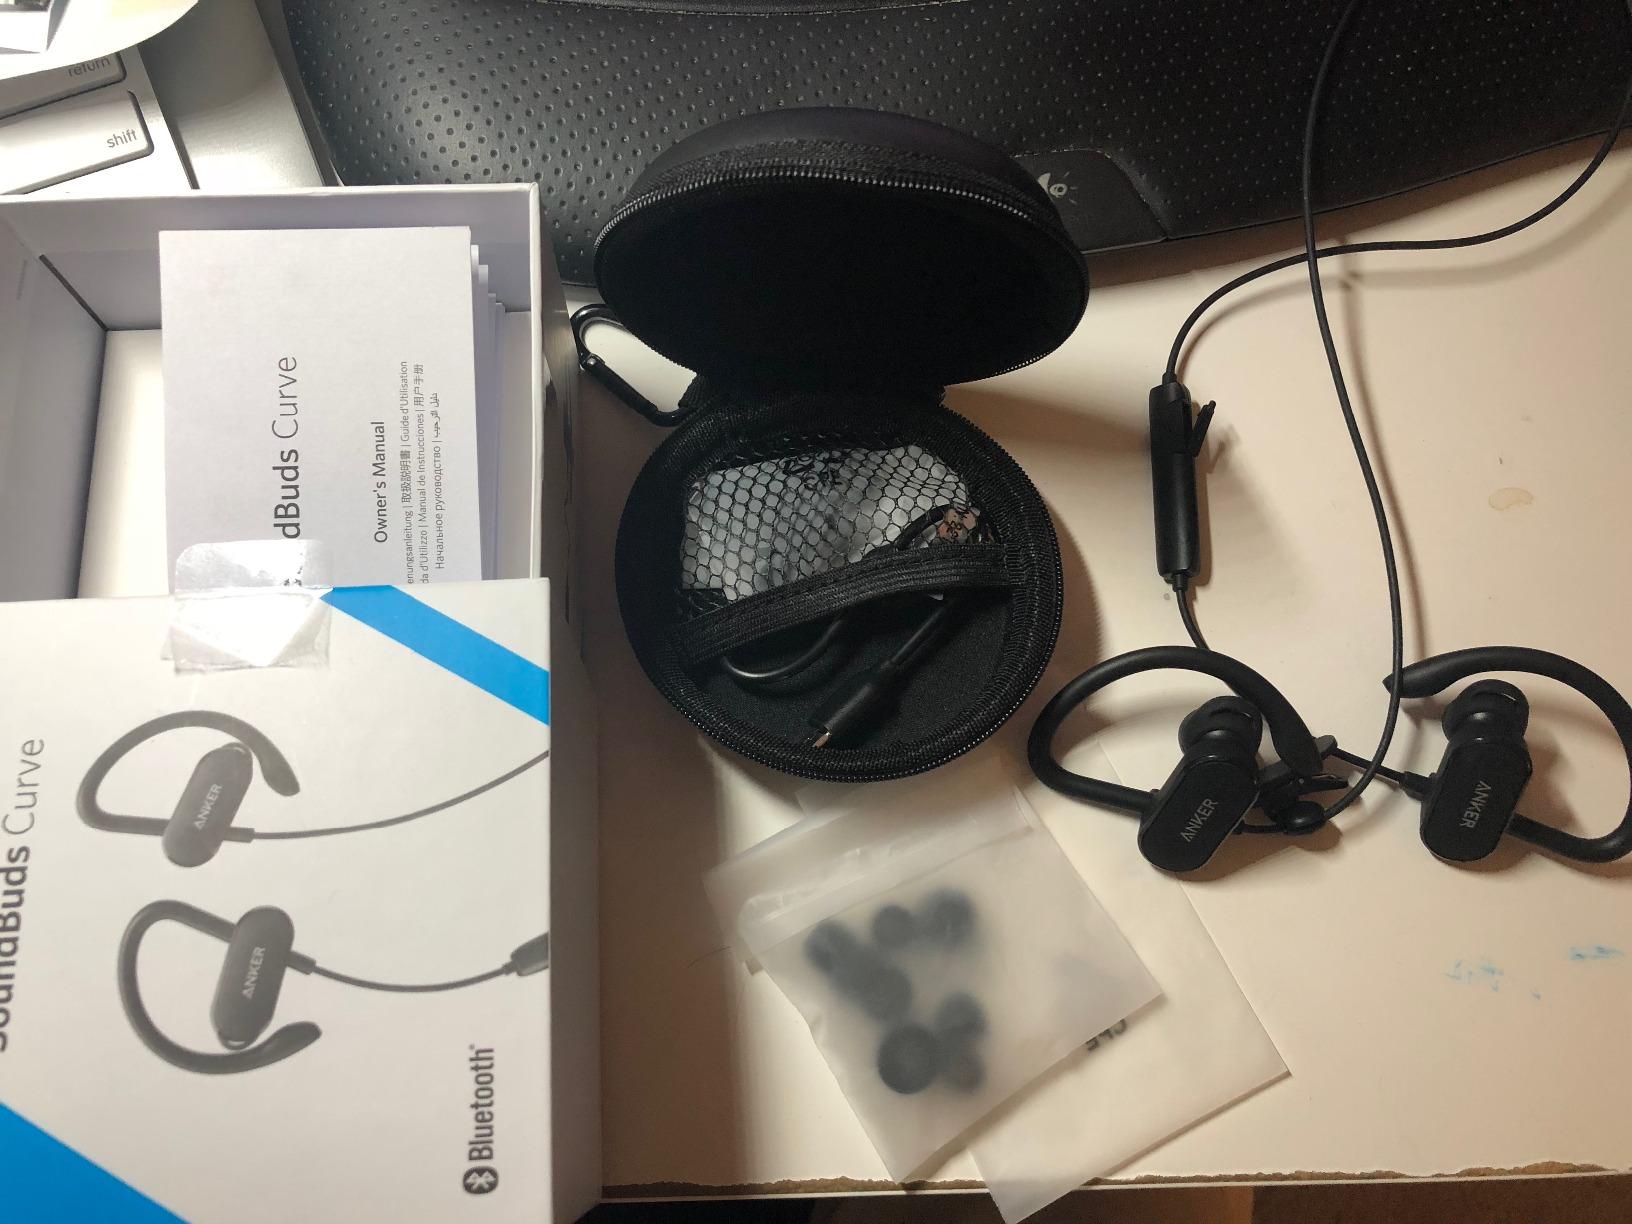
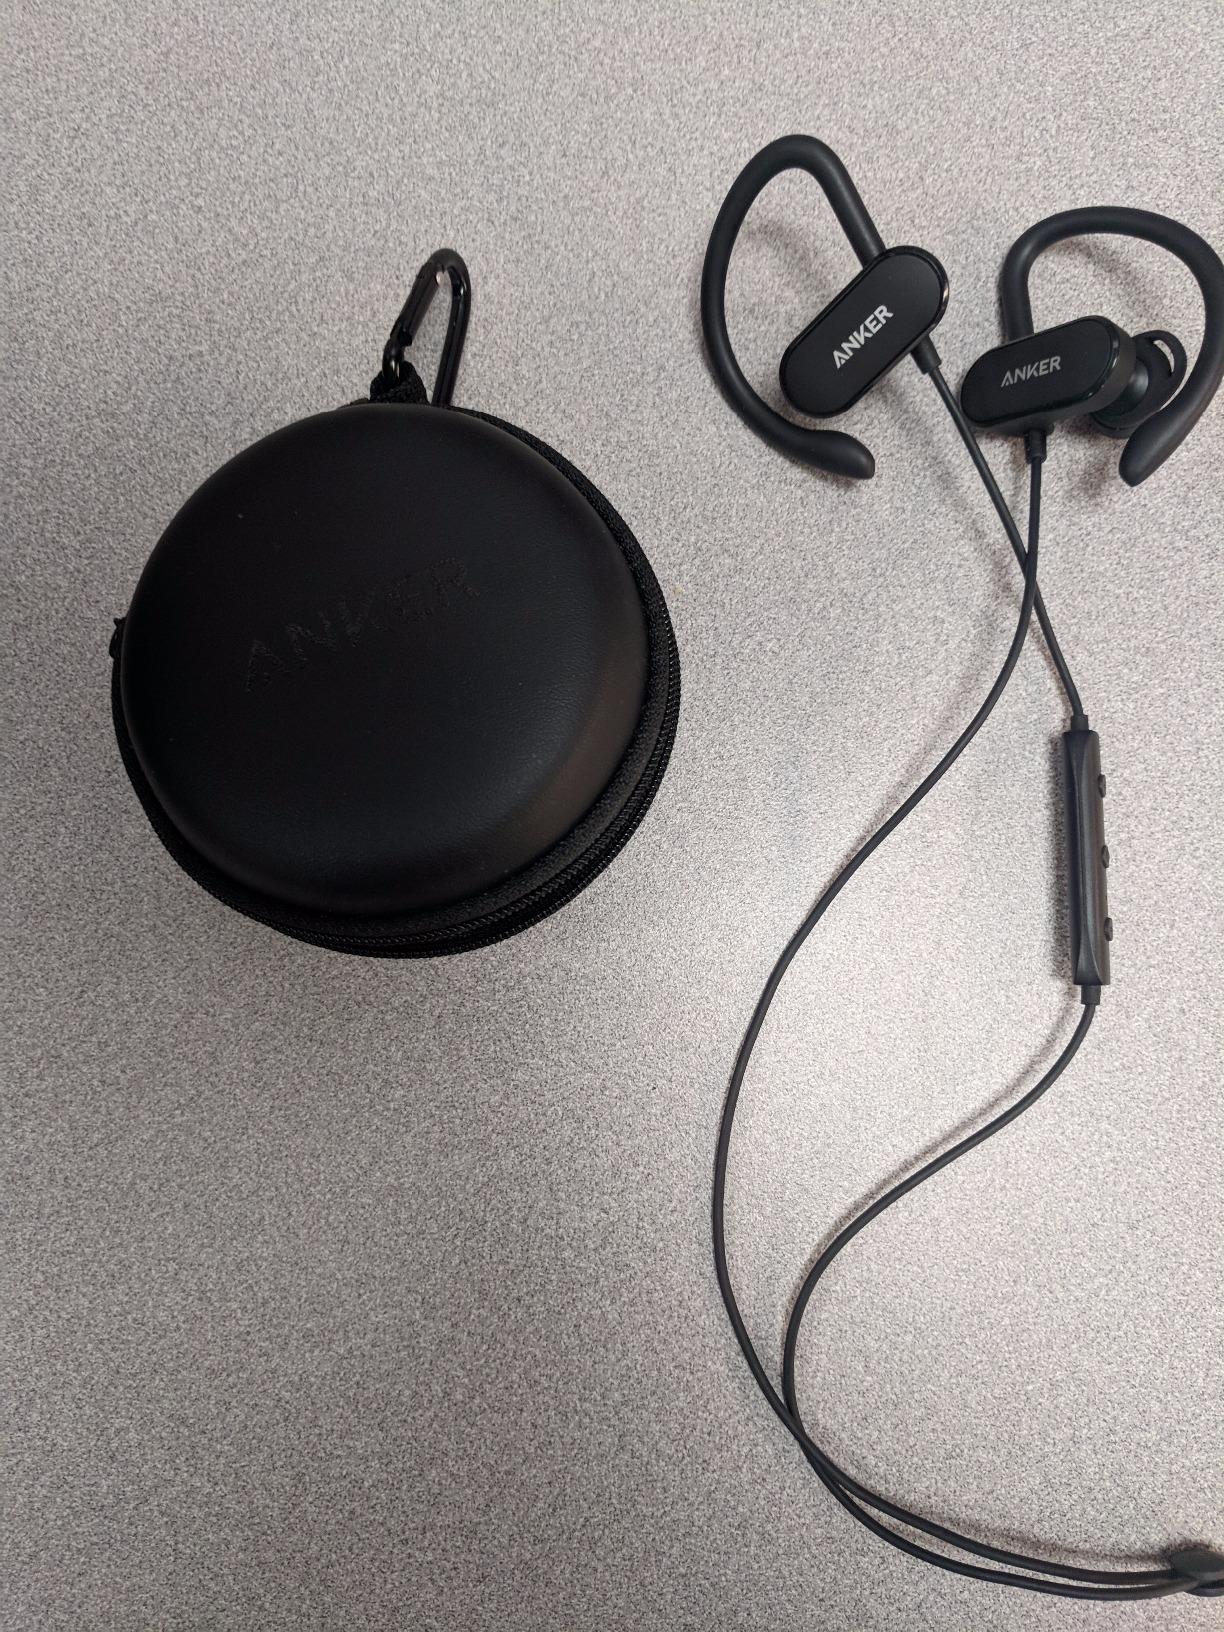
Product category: headphones
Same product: yes